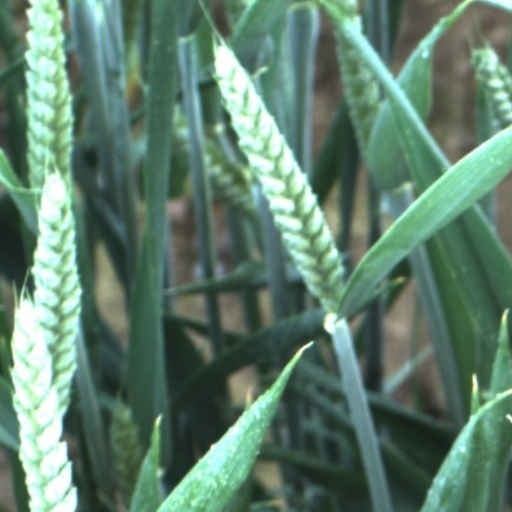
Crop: wheat